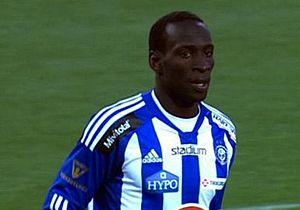
Dawda Bah est un footballeur gambien, né le 12 novembre 1983 à Banjul en Gambie. Il évolue comme milieu offensif.